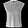
Label: T - shirt / top